Kanisfluh

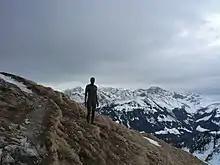

From 2010 to 2012 a statue of the "Horizon Field" project by Antony Gormley stood slightly below the summit of the Holenke.